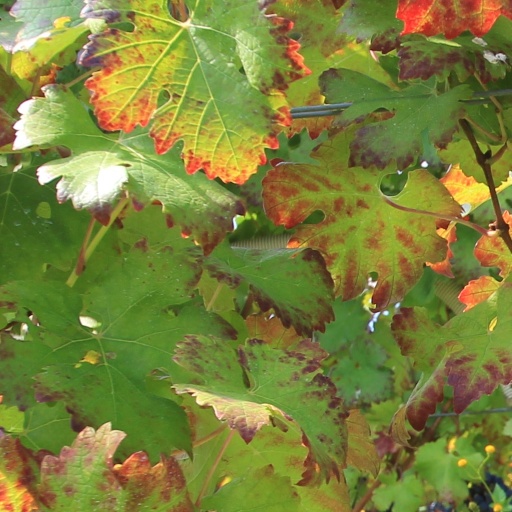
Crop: grape